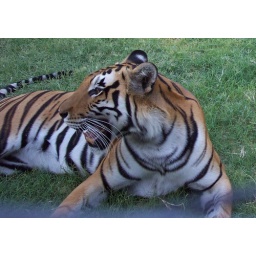
female tiger by Cole